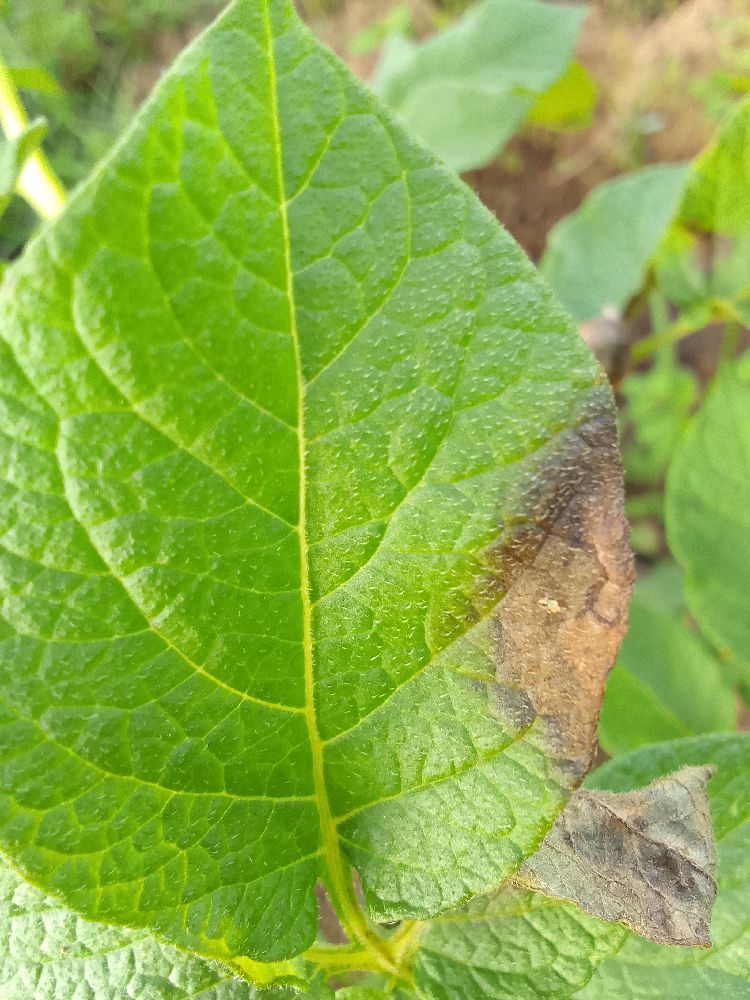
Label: Late blight